Sidney Aronovitz

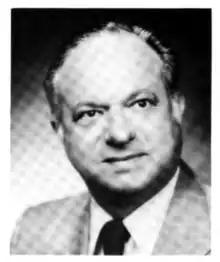

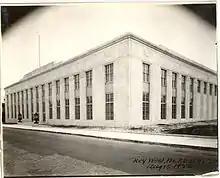
The Sidney M. Aronovitz United States Courthouse, in Key West, Florida.

Sidney Myer Aronovitz (June 20, 1920 – January 8, 1997) was an American lawyer who served as a United States district judge of the United States District Court for the Southern District of Florida.